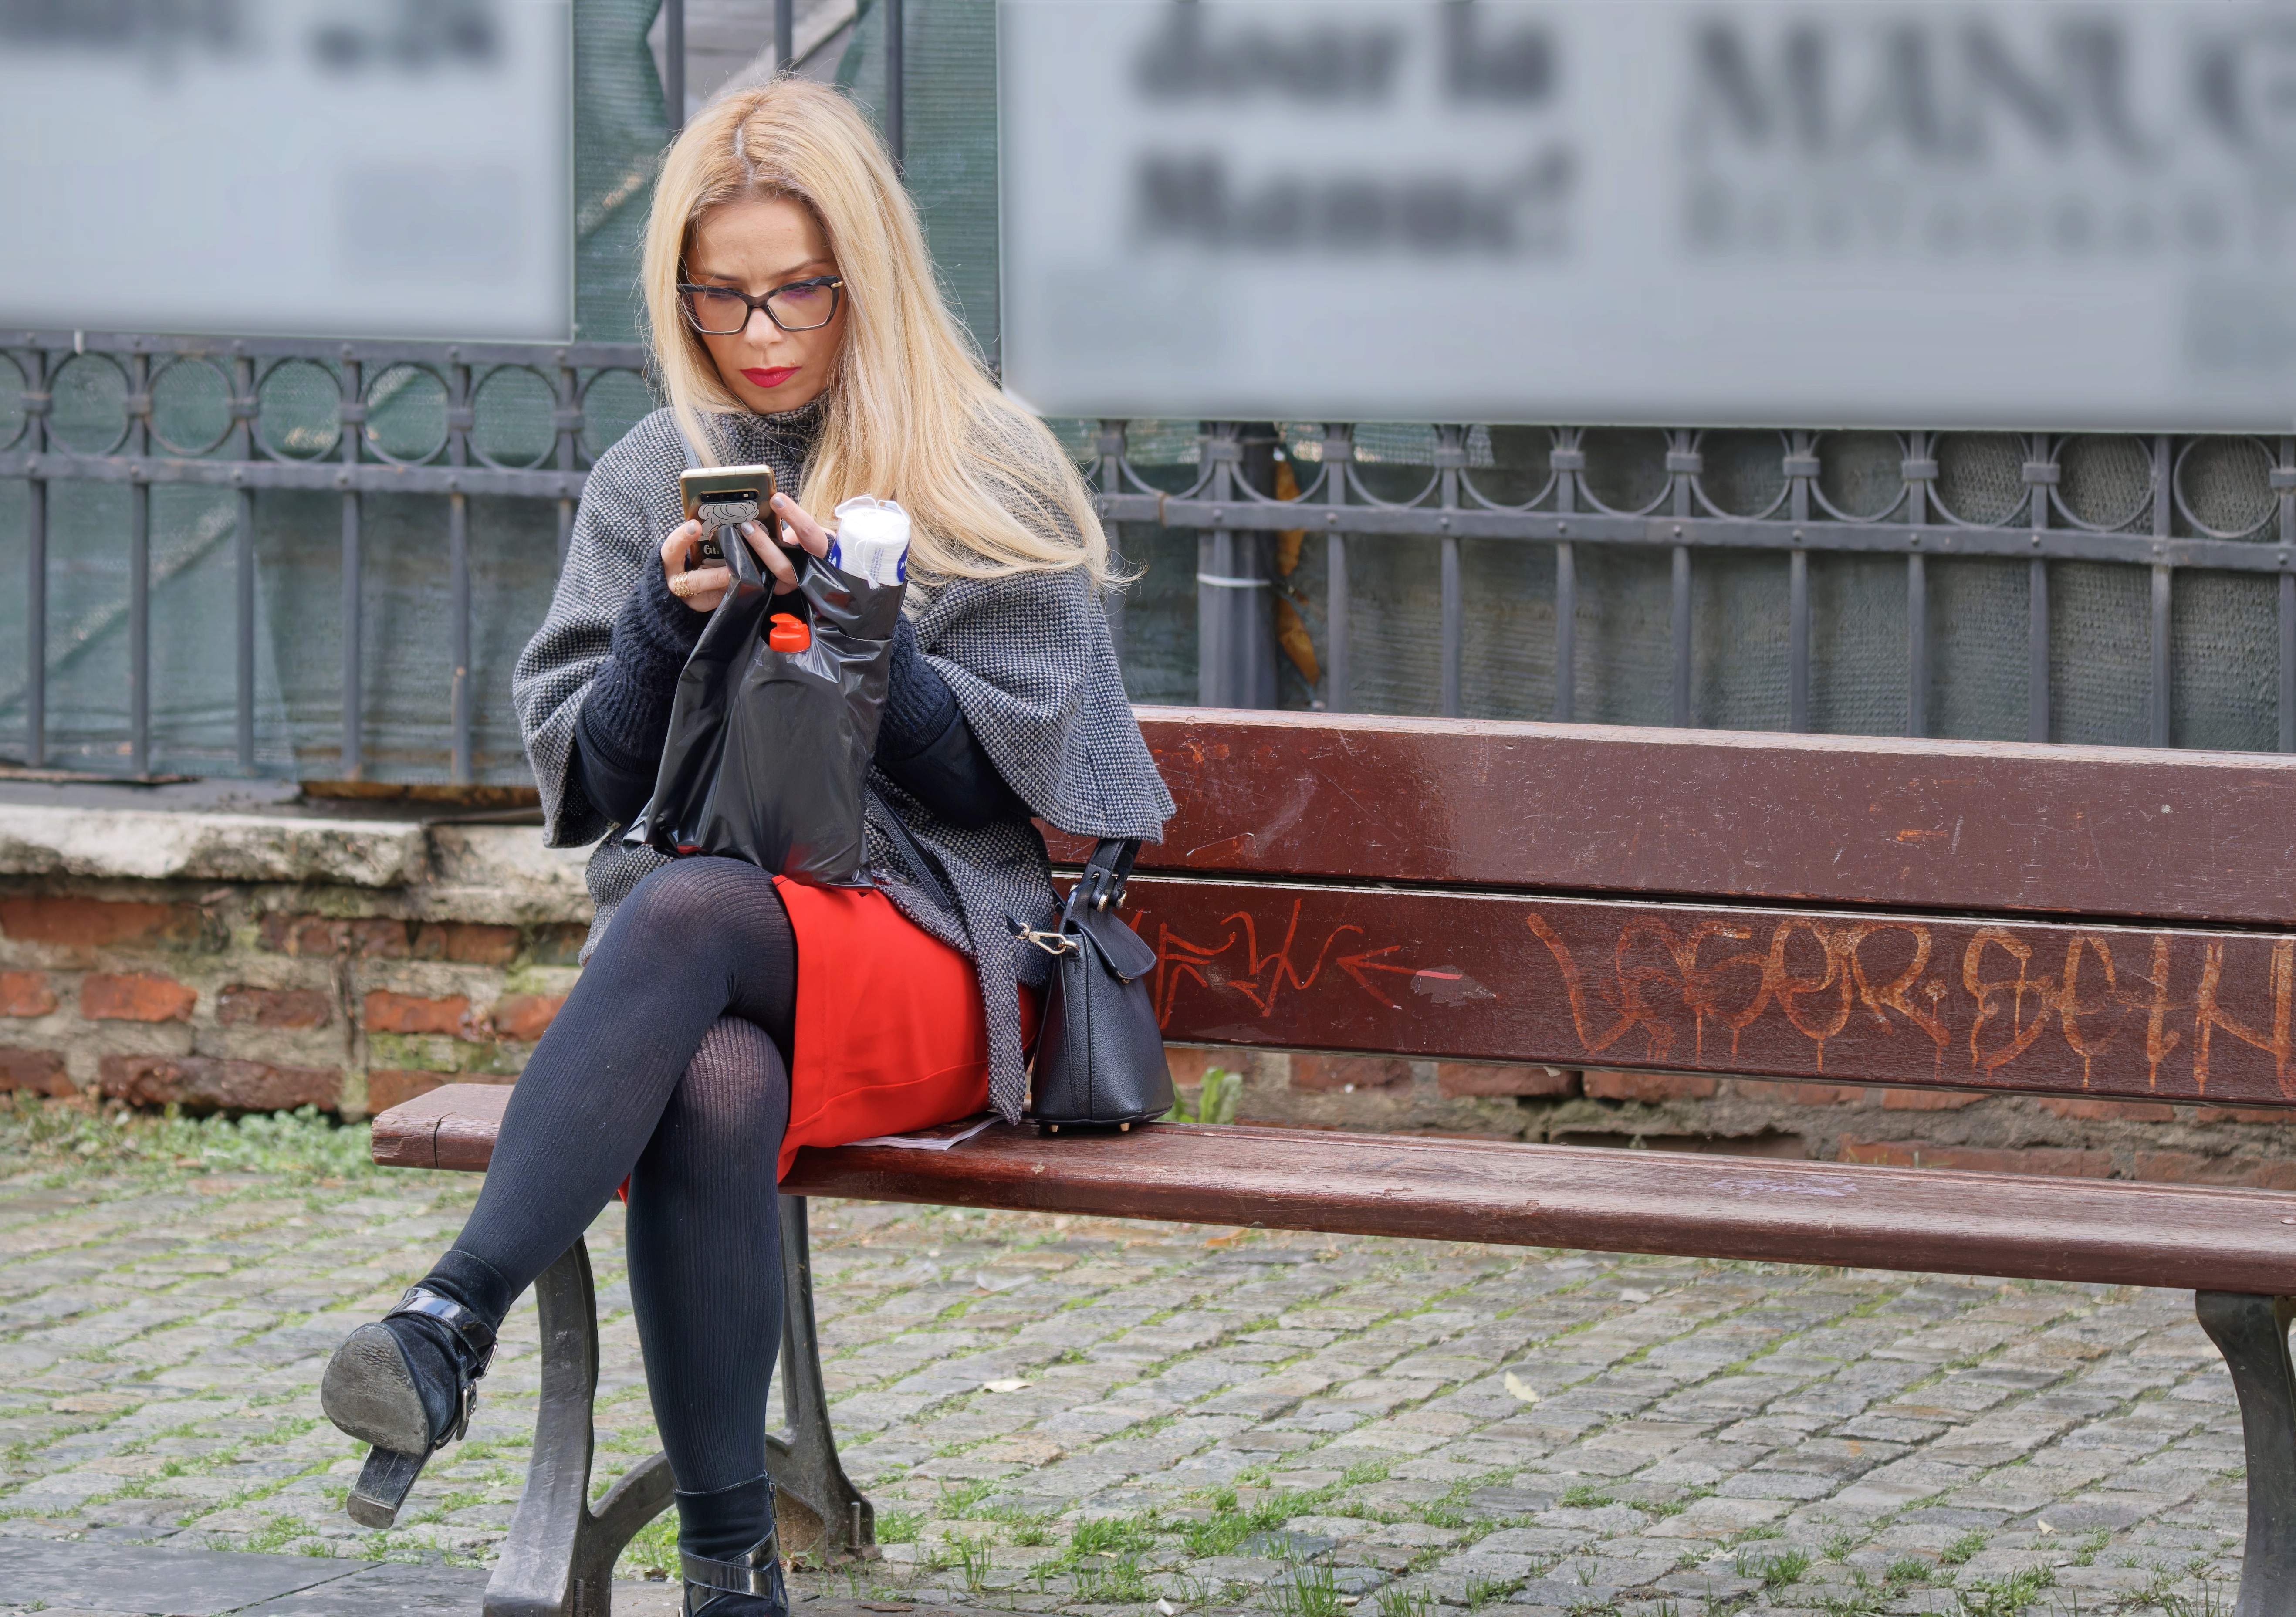
woman, footwear, glasses, shoe, hairstyle, leg, sunglasses, vision care, sleeve, eyewear, knee, waist, thigh, leather jacket, sportswear, bag, Luggage and bags, blazer, denim, fashion design, human leg, long hair, electric blue, spandex, plaid, blond, pattern, sitting, fur, brown hair, fashion accessory, handbag, leggings, leather, jewellery, street, boot, scarf, city, top, costume, recreation, fashion model, tights, t shirt, winter, fictional character, road, photo shoot, ankle